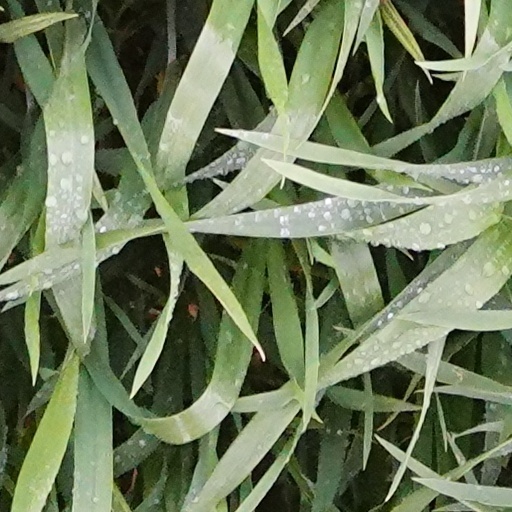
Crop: wheat